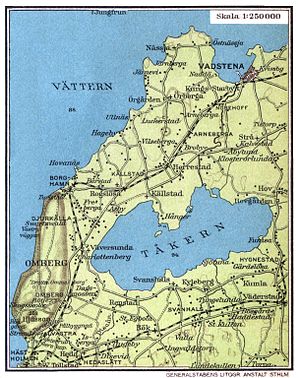
Tåkern
Tåkern på et kort fra 1928
Tåkern på et kort fra 1928
Tåkern er en sø som regnes som en af Nordeuropas førende fuglesøer, beliggende i Östergötlands län i Sverige. For at bevare Tåkerns naturværdier er søen og de nærmeste omgivelser udlagt til naturreservat. Tåkern ligger i Mjölby kommun, Vadstena kommun og Ödeshögs kommun i Östergötland. Søen er 1,9 meter dyb, har et areal på 44 kvadratkilometer og ligger 93 meter over havet. Søen er omkring 10 kilometer lang og 5 kilometer bred. Tåkern ligger i et Natura 2000-område og er beskyttet af habitat- og fugledirektivet. Søen har afløb via Mjölnaån til Vättern.